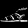
Label: Sandal